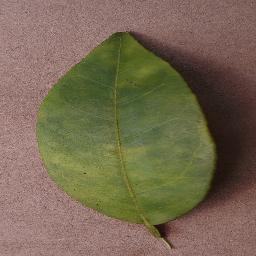
Label: Orange___Haunglongbing_(Citrus_greening)